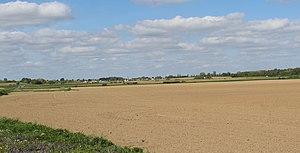
Vue panoramique du village.
Holnon est une commune française située dans le département de l'Aisne, en région Hauts-de-France.